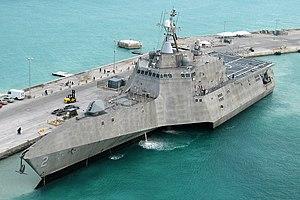
La classe Independence, est une classe de frégates de l'US Navy, de type Littoral combat ship, en construction depuis 2006 et dont le premier navire est en service depuis 2010.
L'USS Independence (LCS-2) est un prototype de frégate légère à coque trimaran, furtive et modulaire, concourant pour le programme Littoral combat ship de l'US Navy.